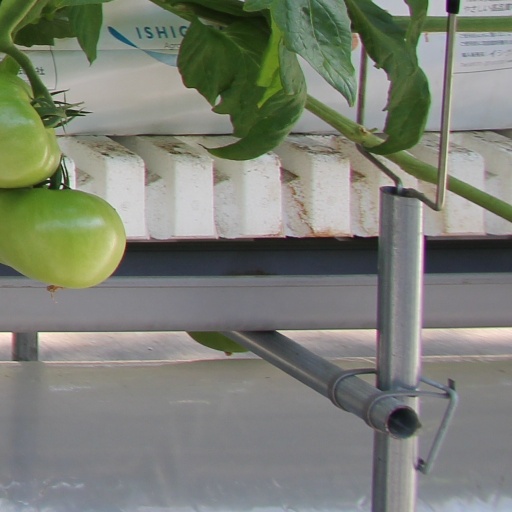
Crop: tomato